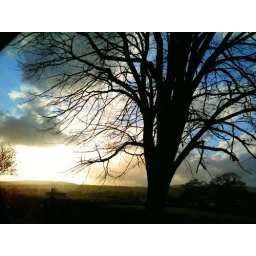
The sun setting over a hill with a tree chilling in the foreground